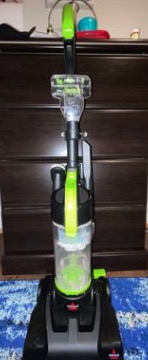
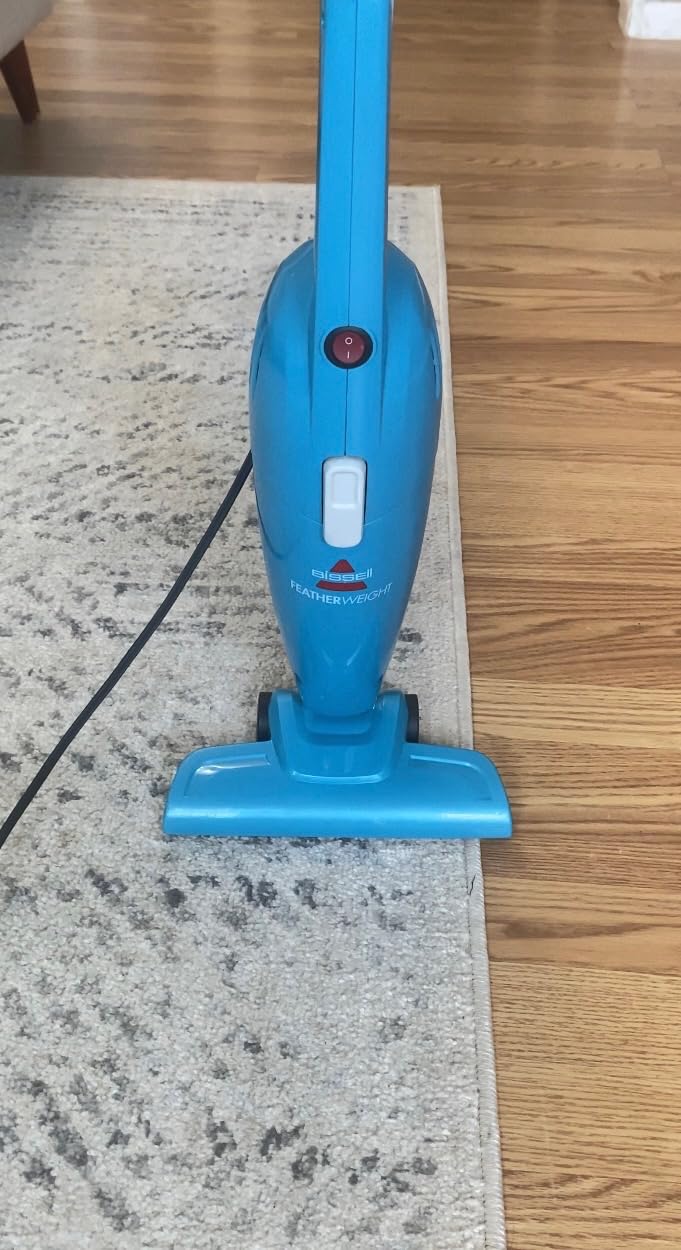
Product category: items_vacuum
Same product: no